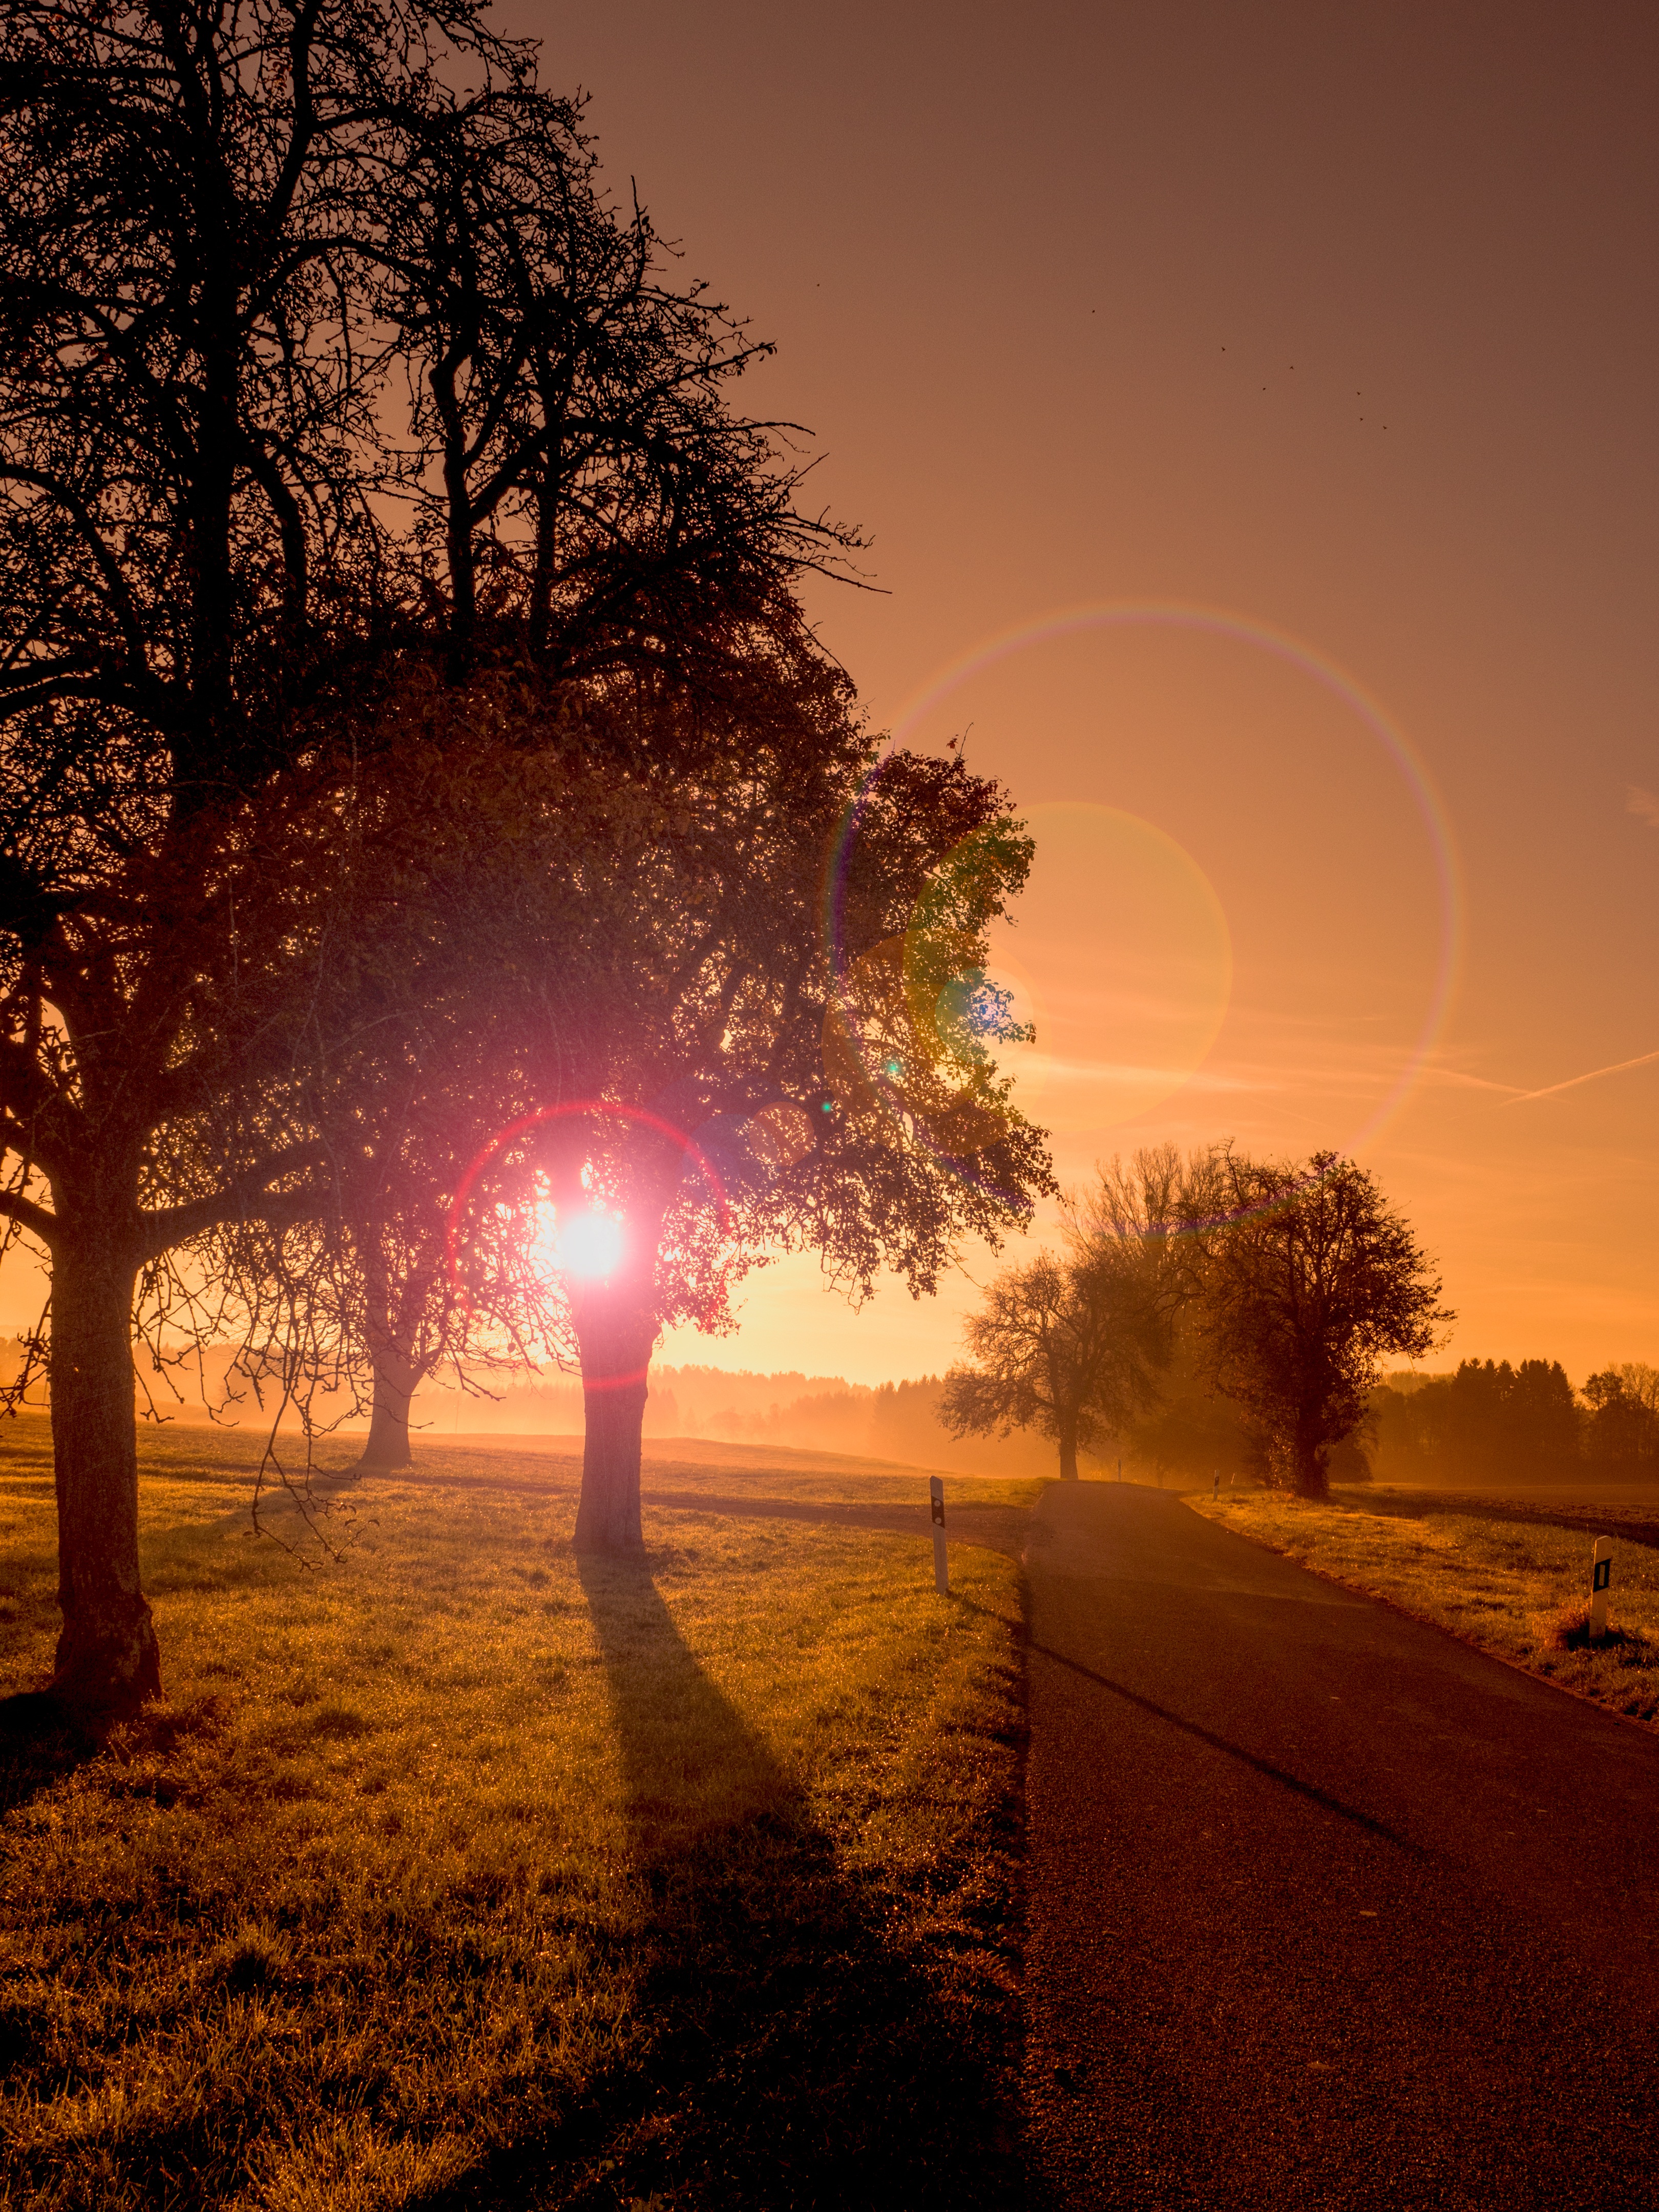
landscape, tree, horizon, light, sun, sunrise, sunset, road, mist, field, night, meadow, sunlight, morning, dawn, dusk, evening, autumn, season, trees, away, back light, morgenrot, allg u, astronomical object, atmospheric phenomenon, woody plant, light orange